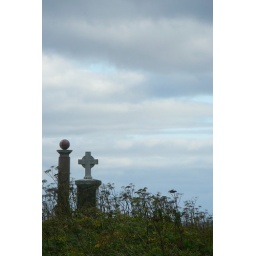
Orb monument placed in 1892, stone cross placed in 1936, both by the Society of Colonial Wars.